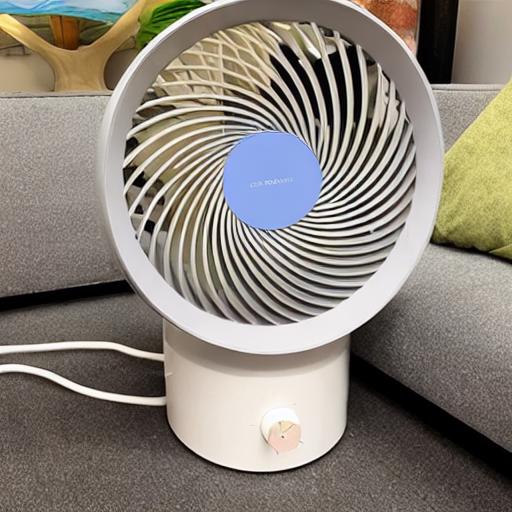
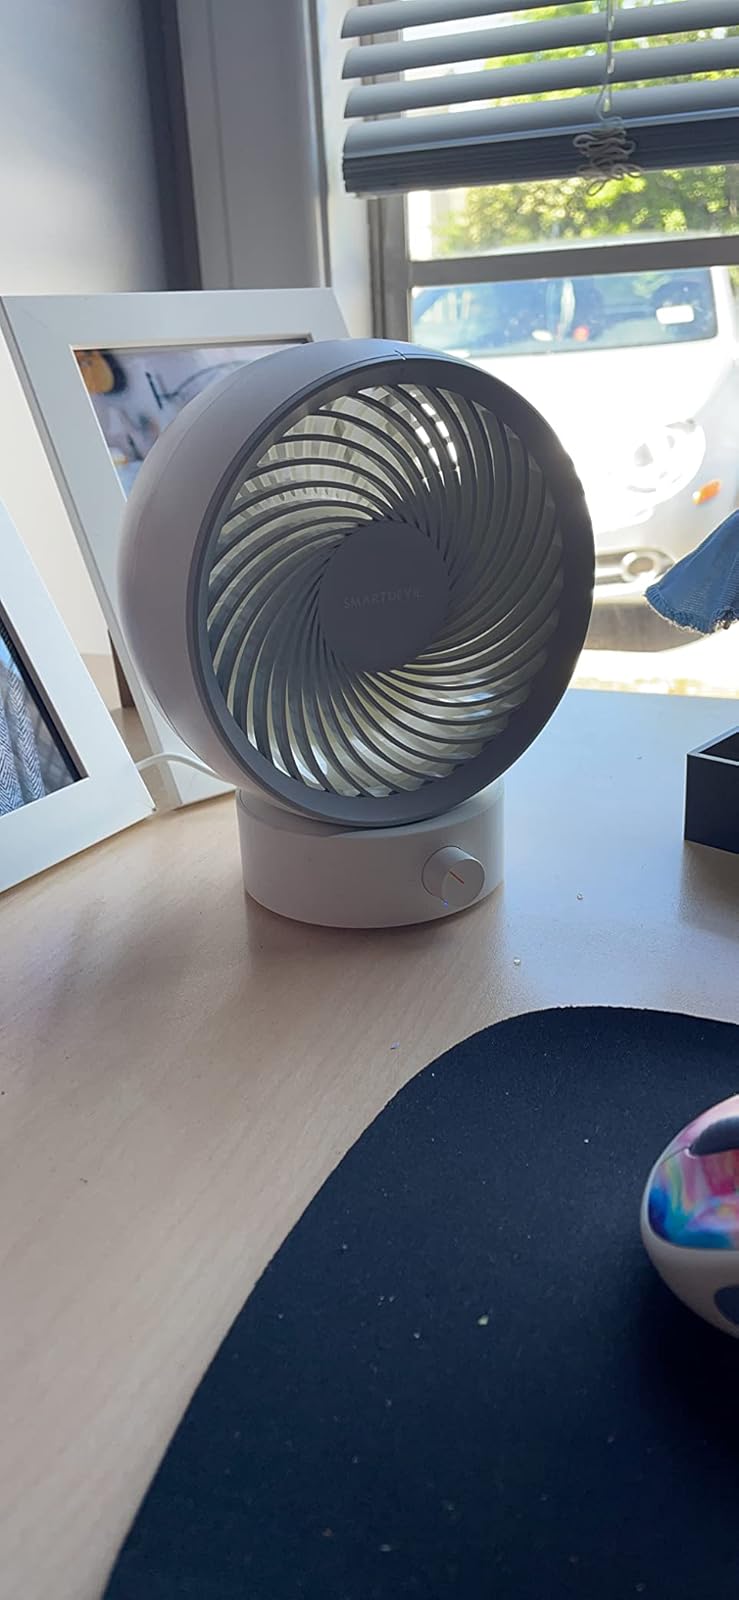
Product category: fan
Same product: no